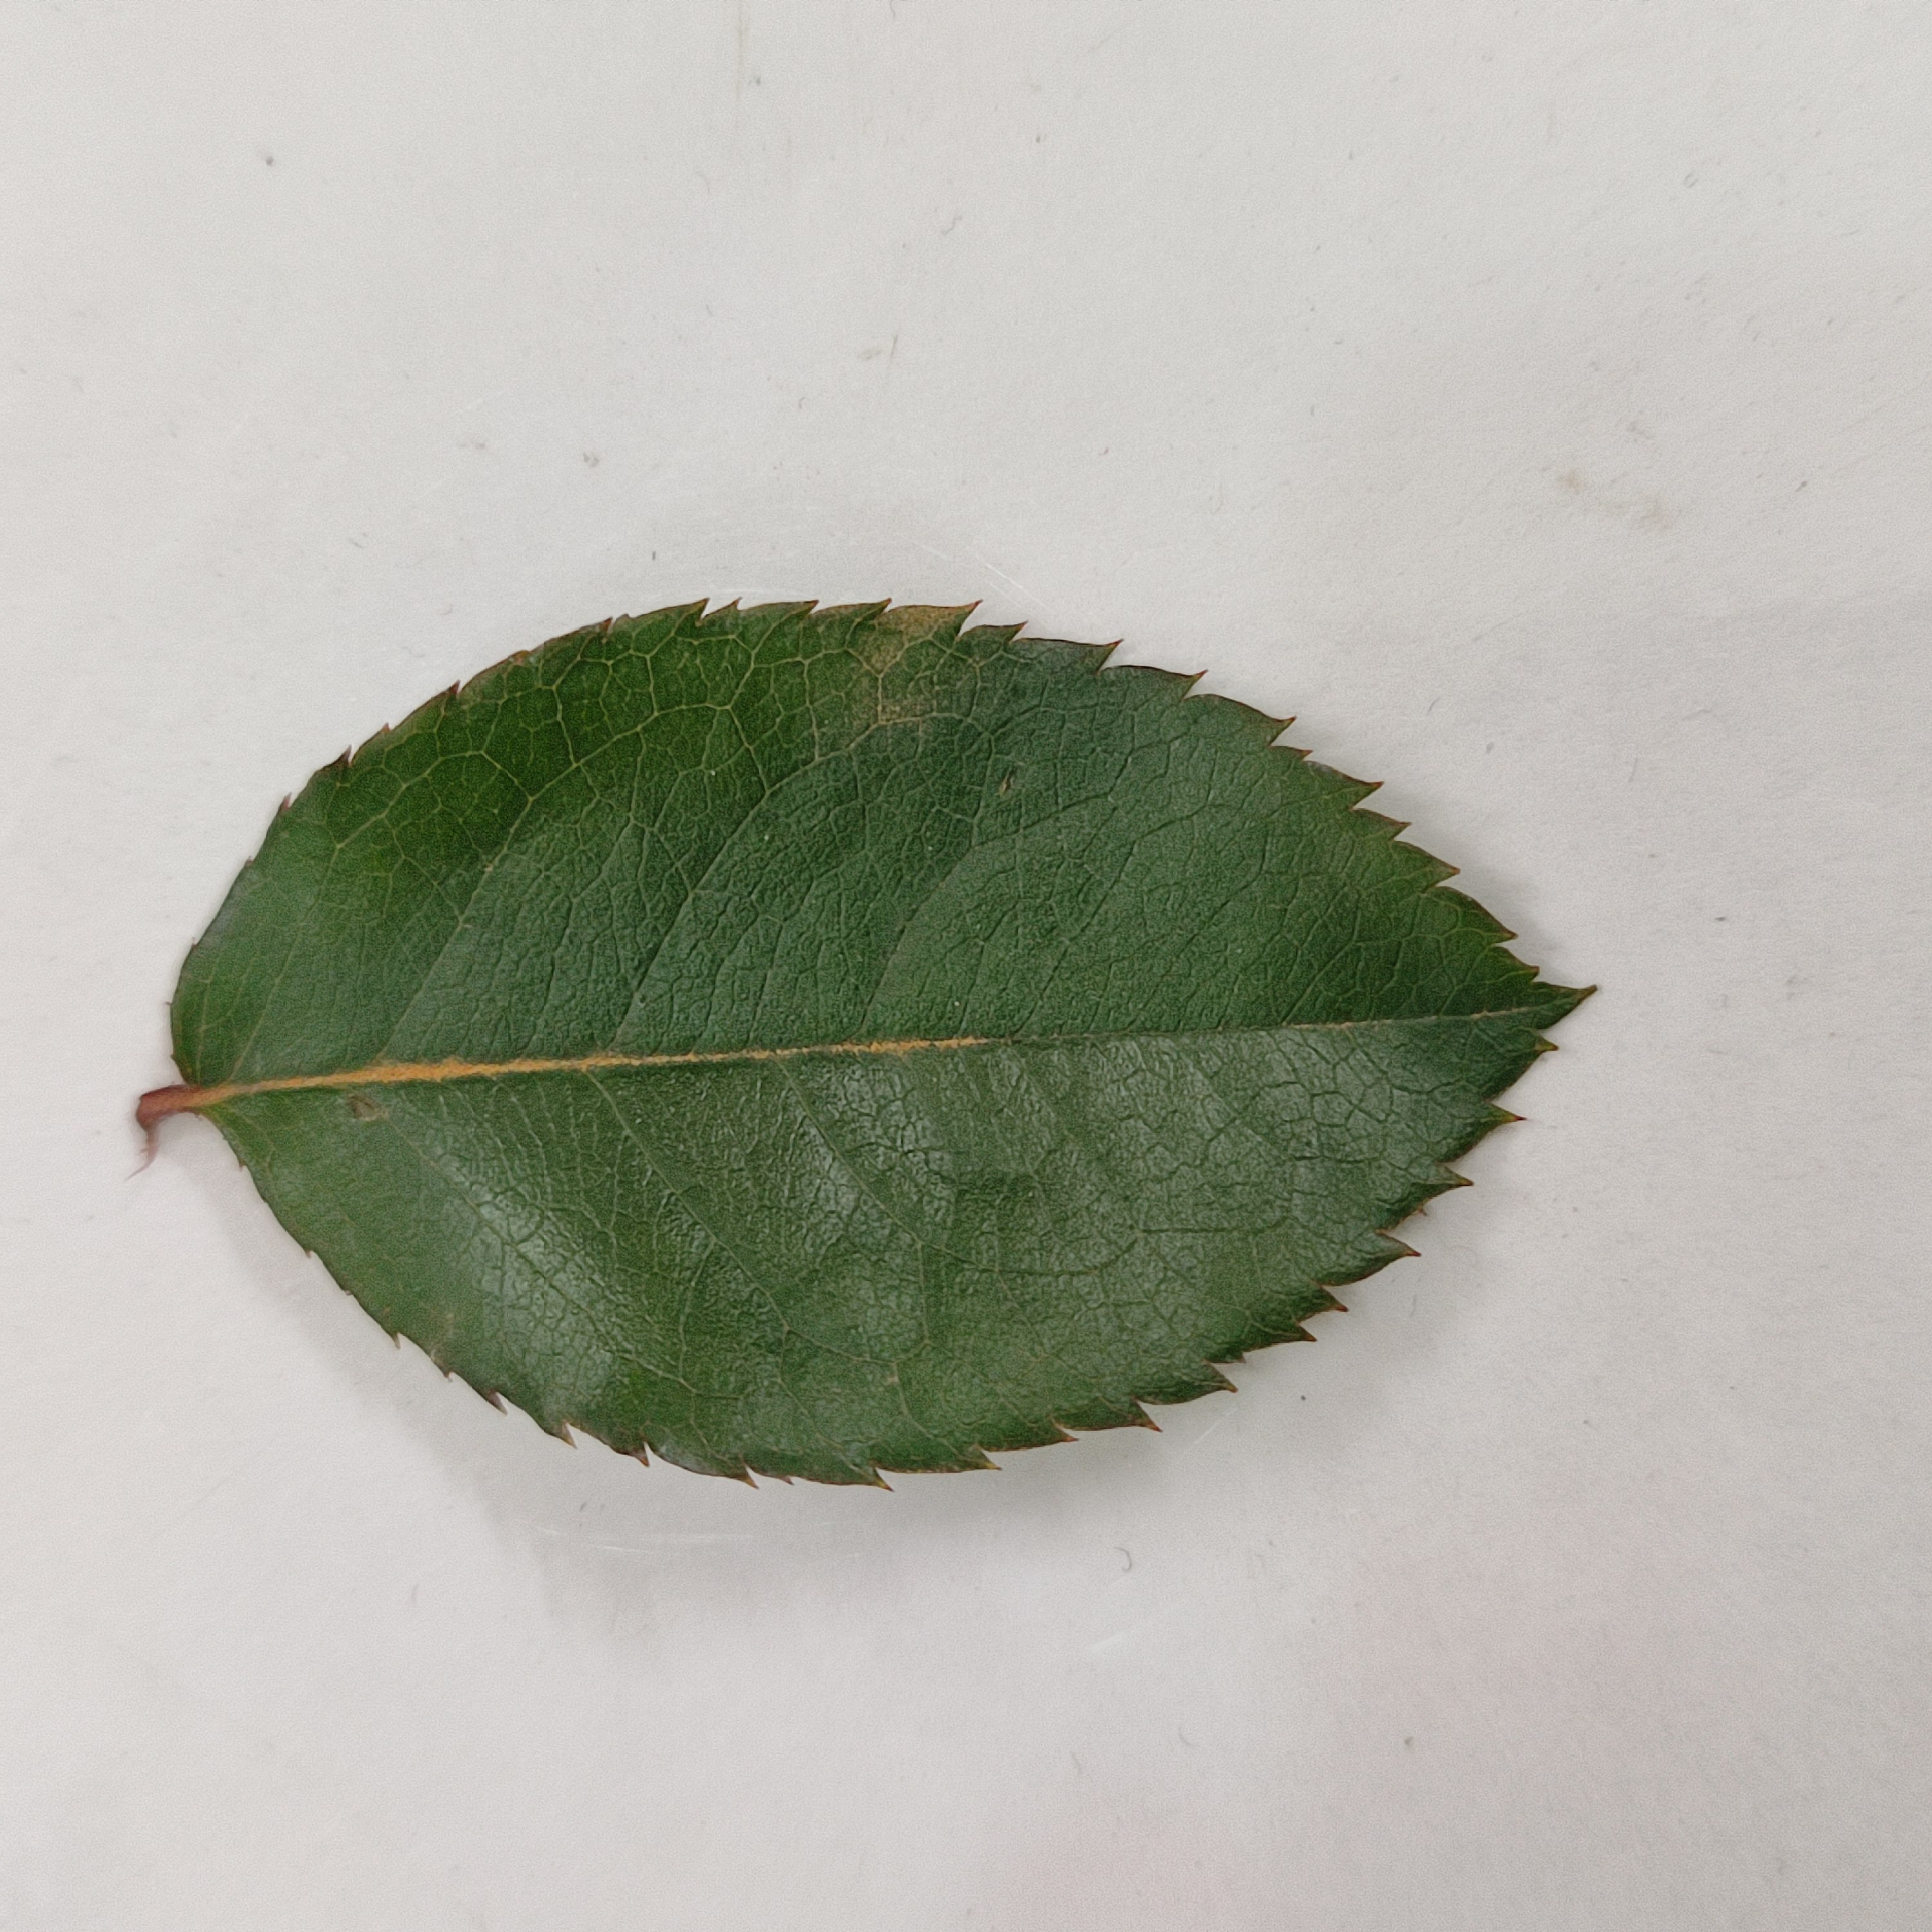
Label: Healthy Leaf